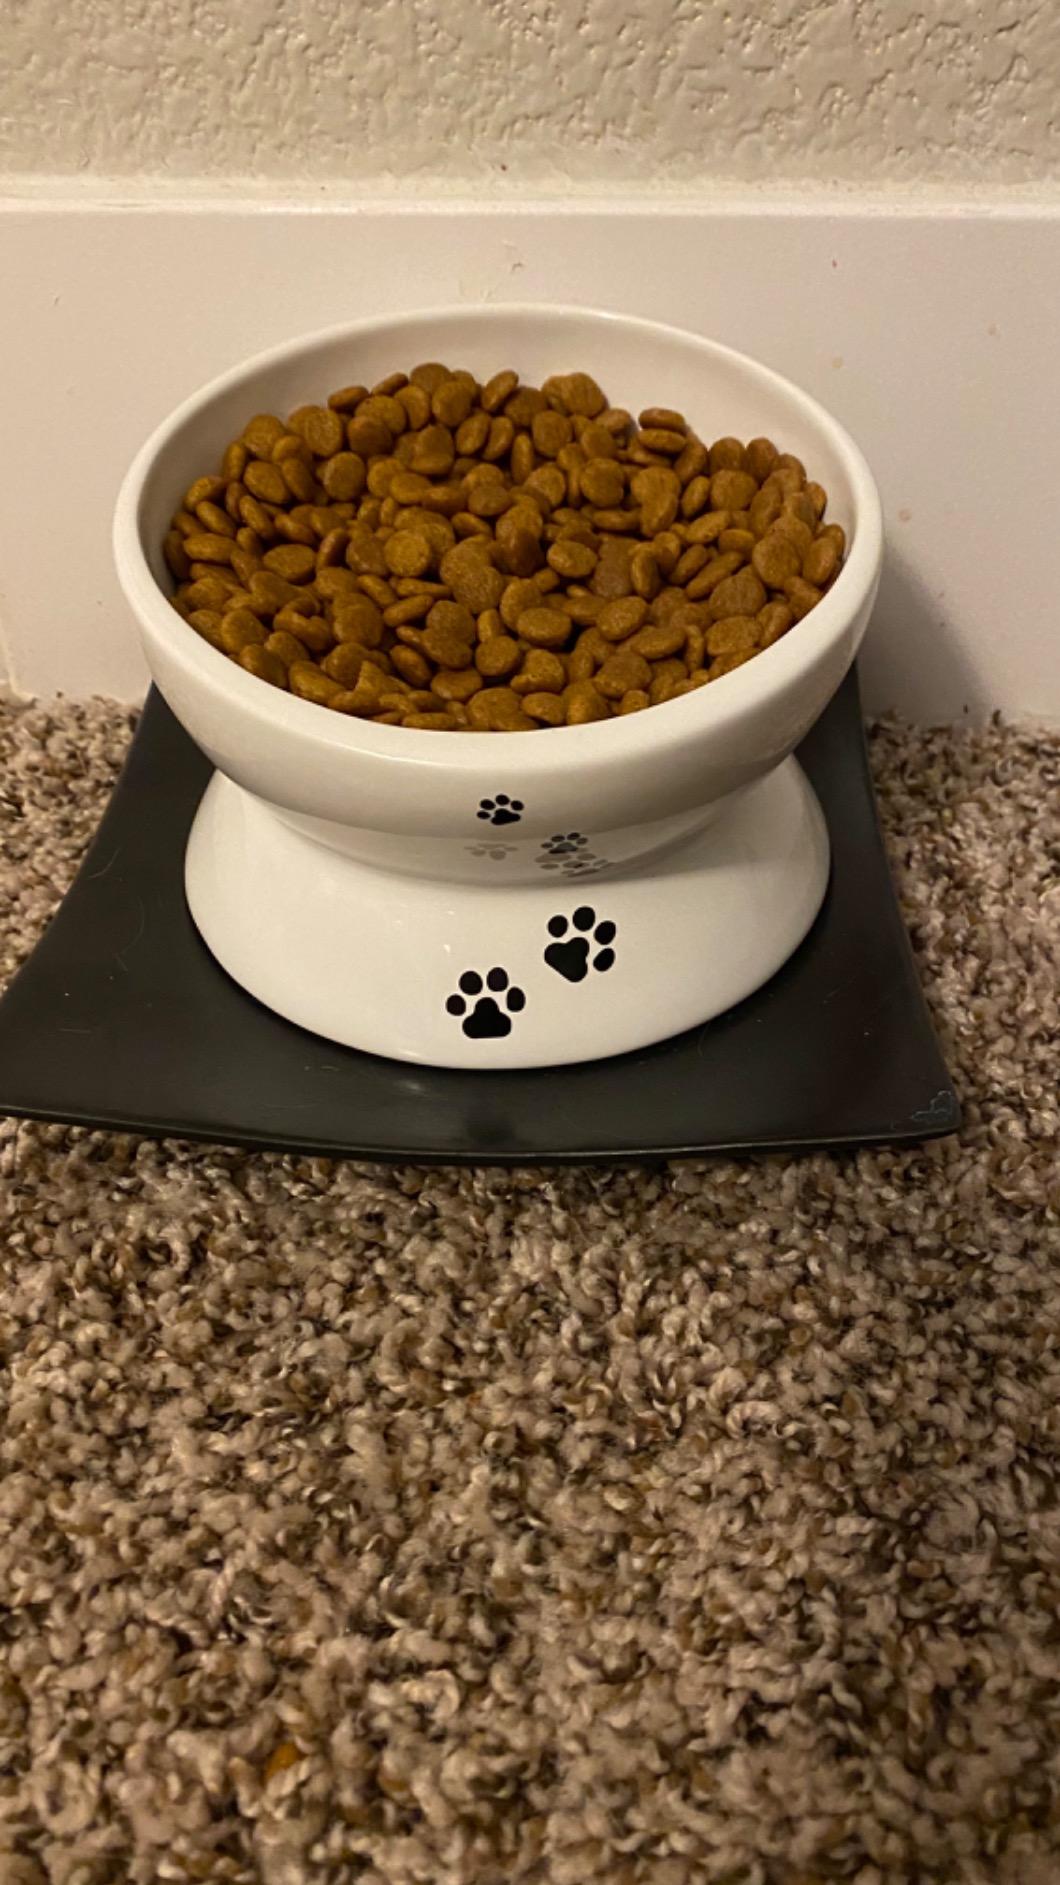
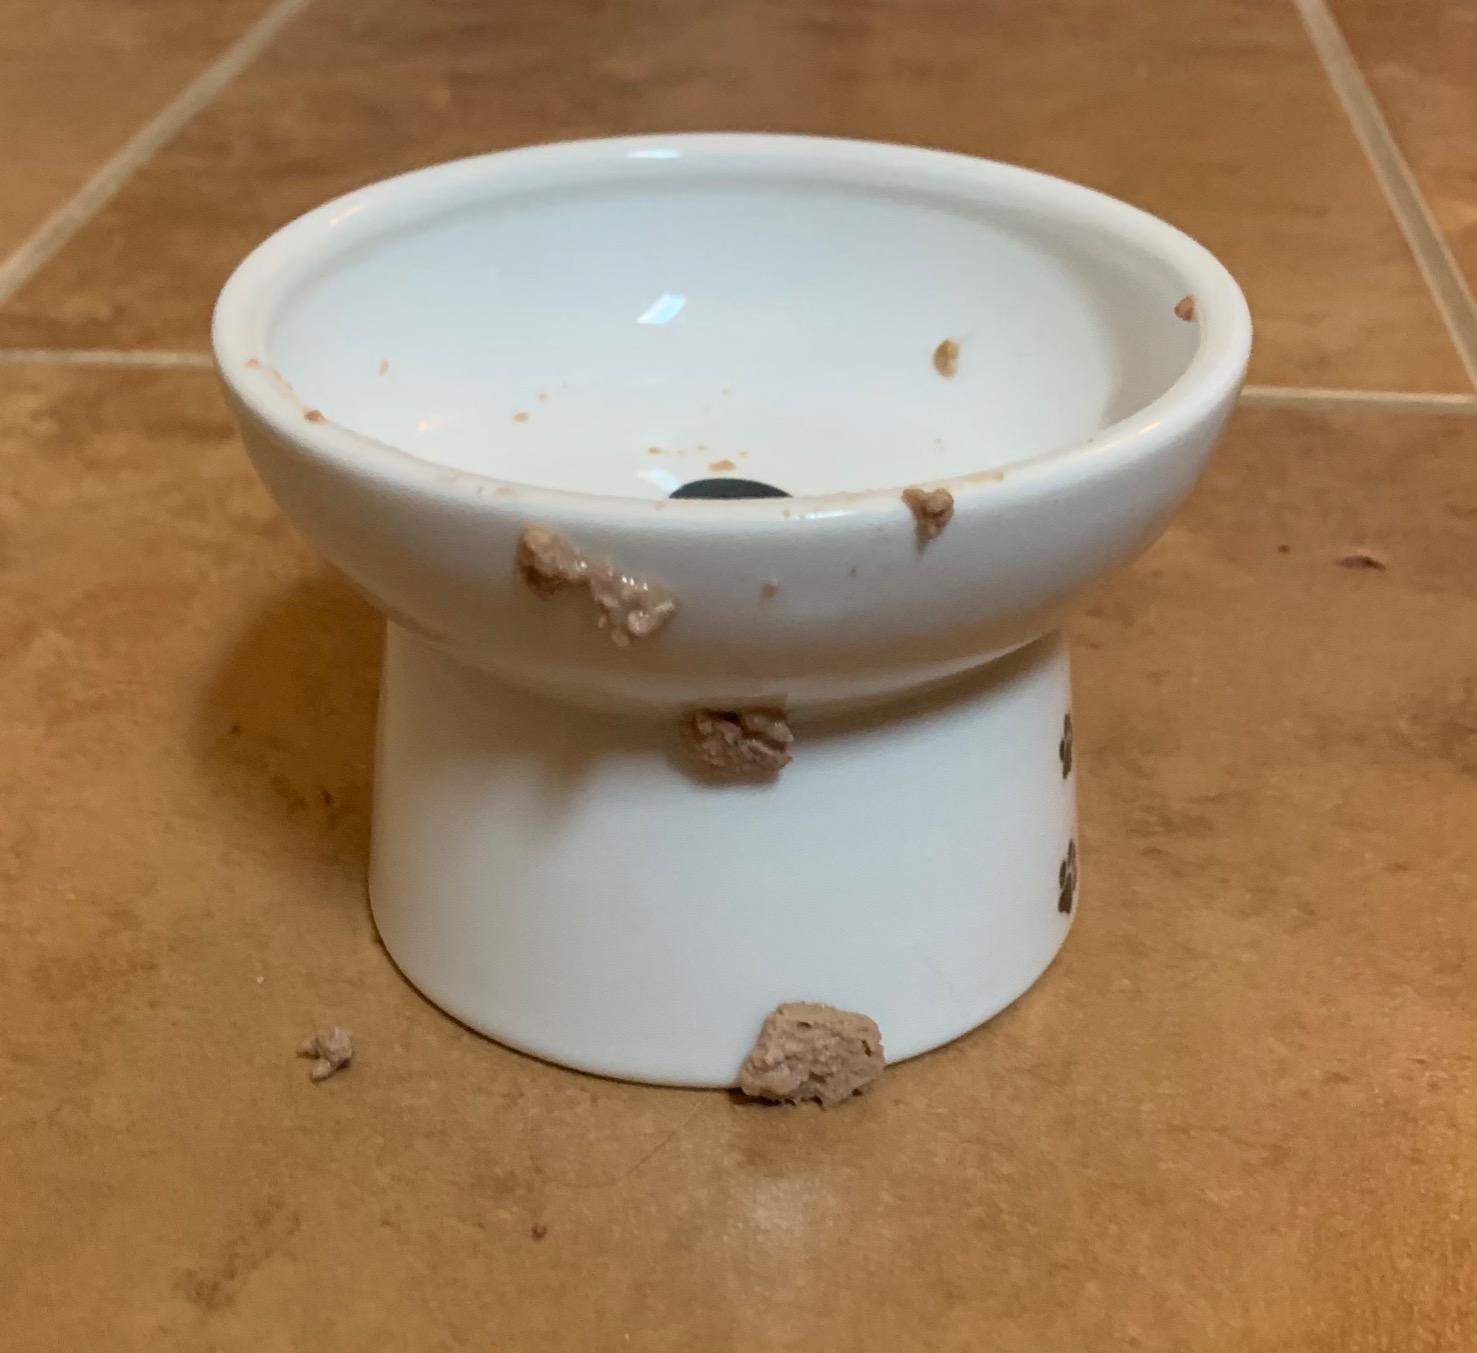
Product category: items_bowl
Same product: no